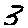
Label: 3